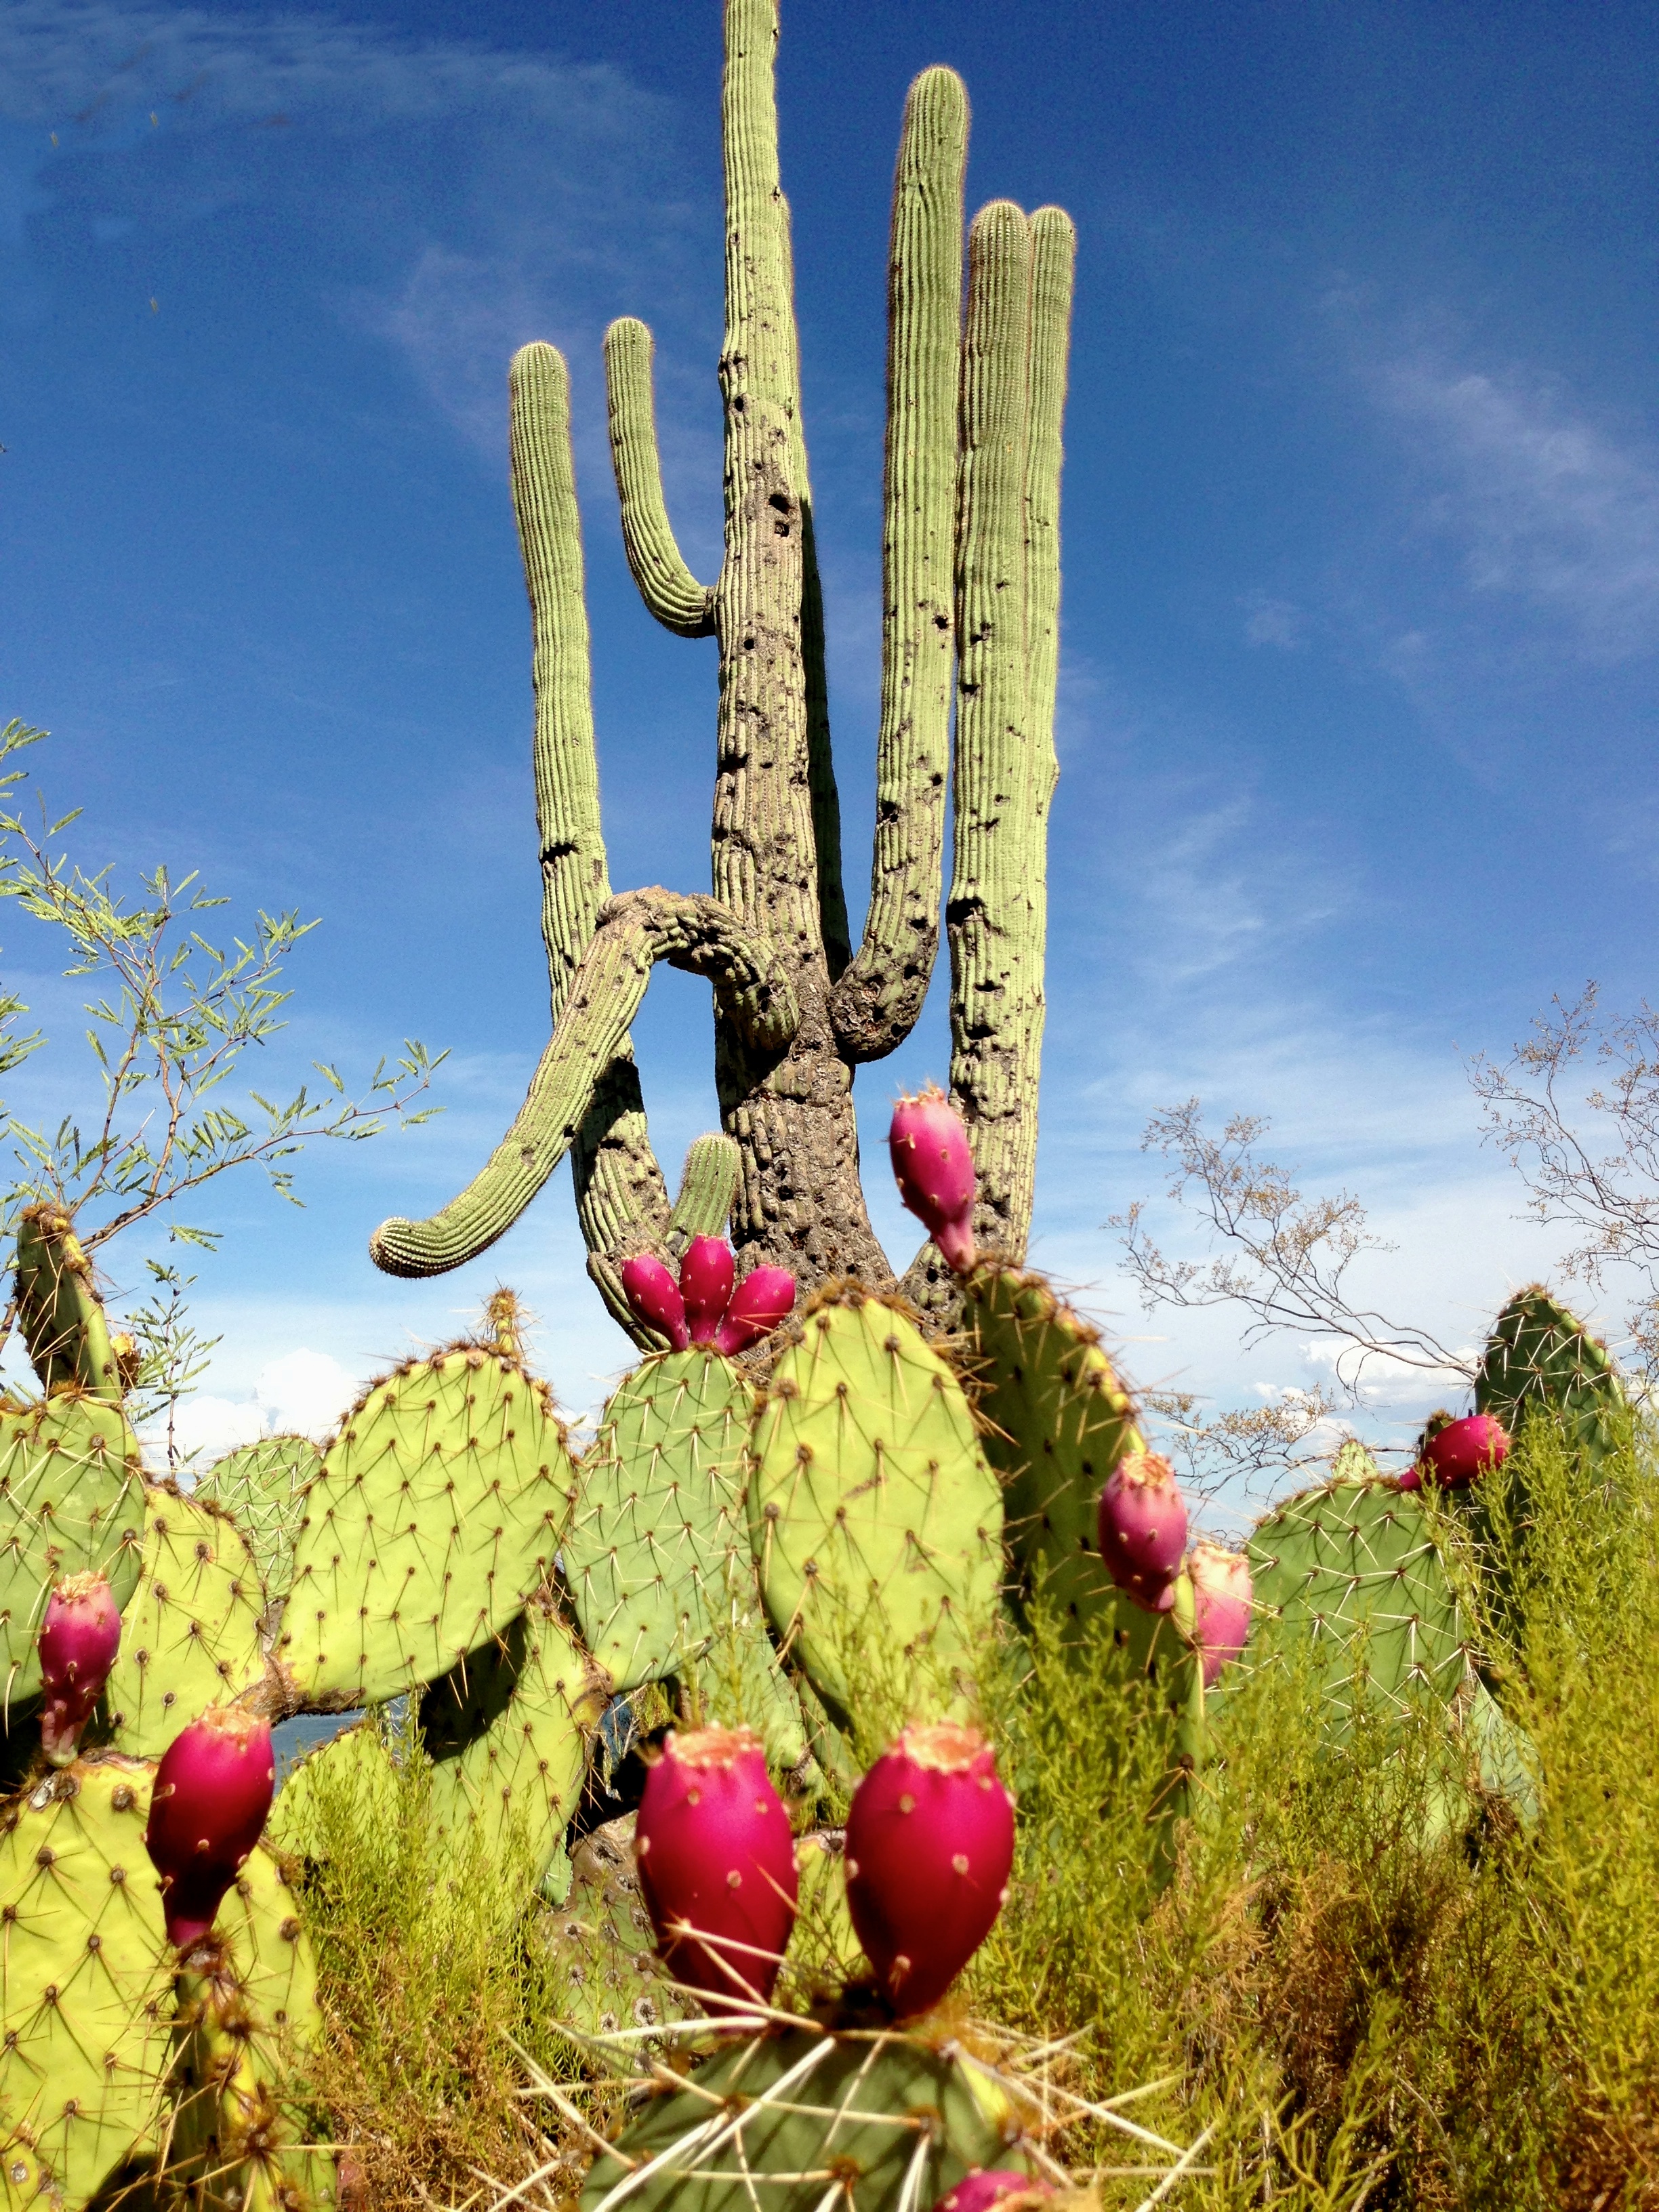
cactus, plant, flower, botany, flora, caryophyllales, flowering plant, prickly pear, land plant, hedgehog cactus